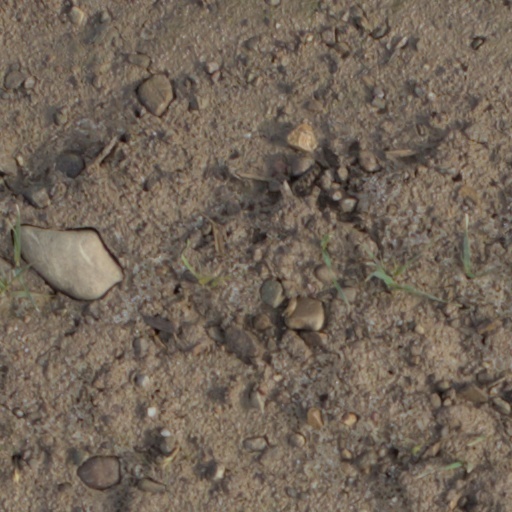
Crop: wheat